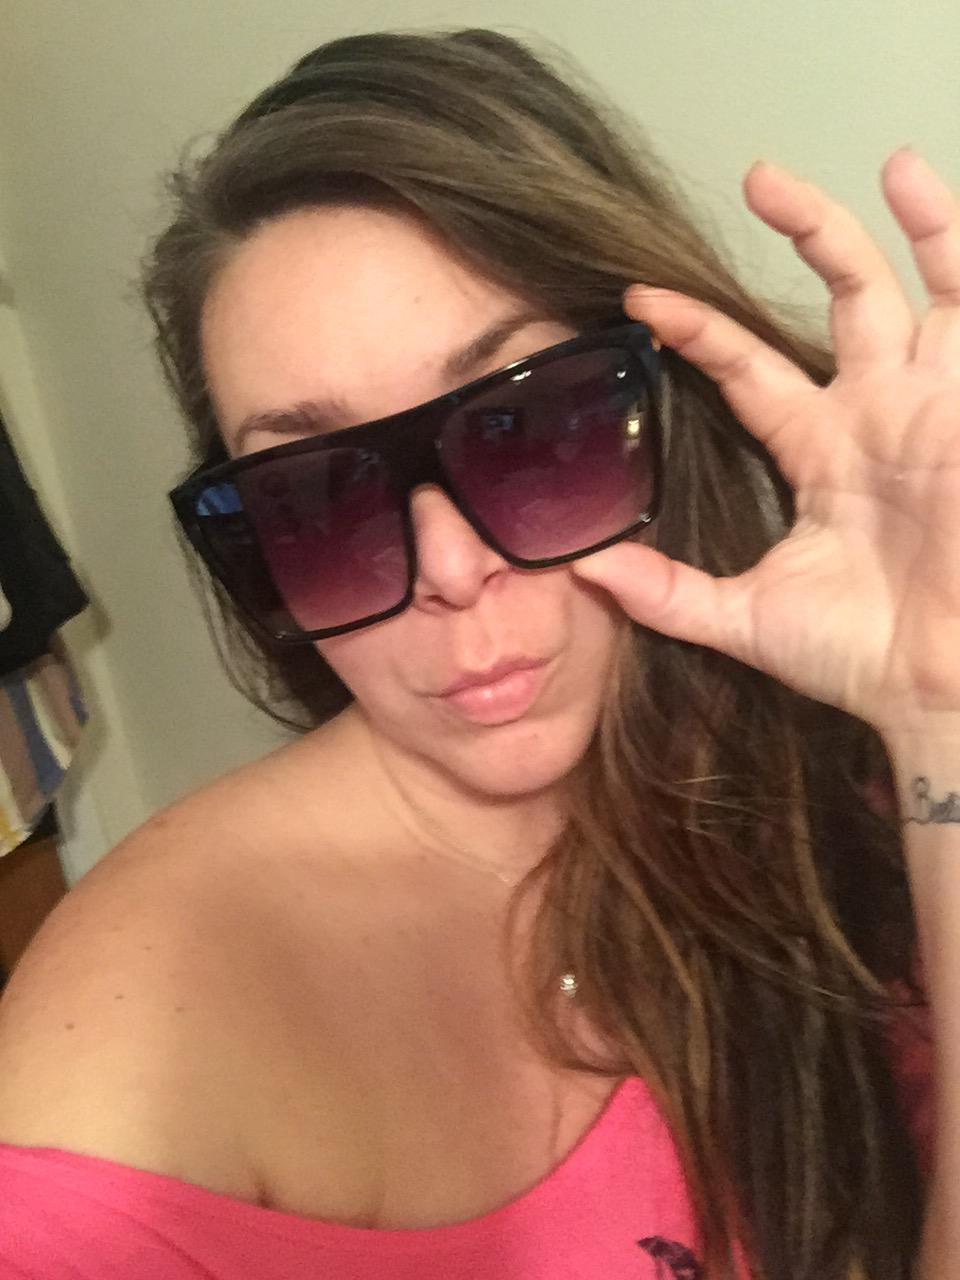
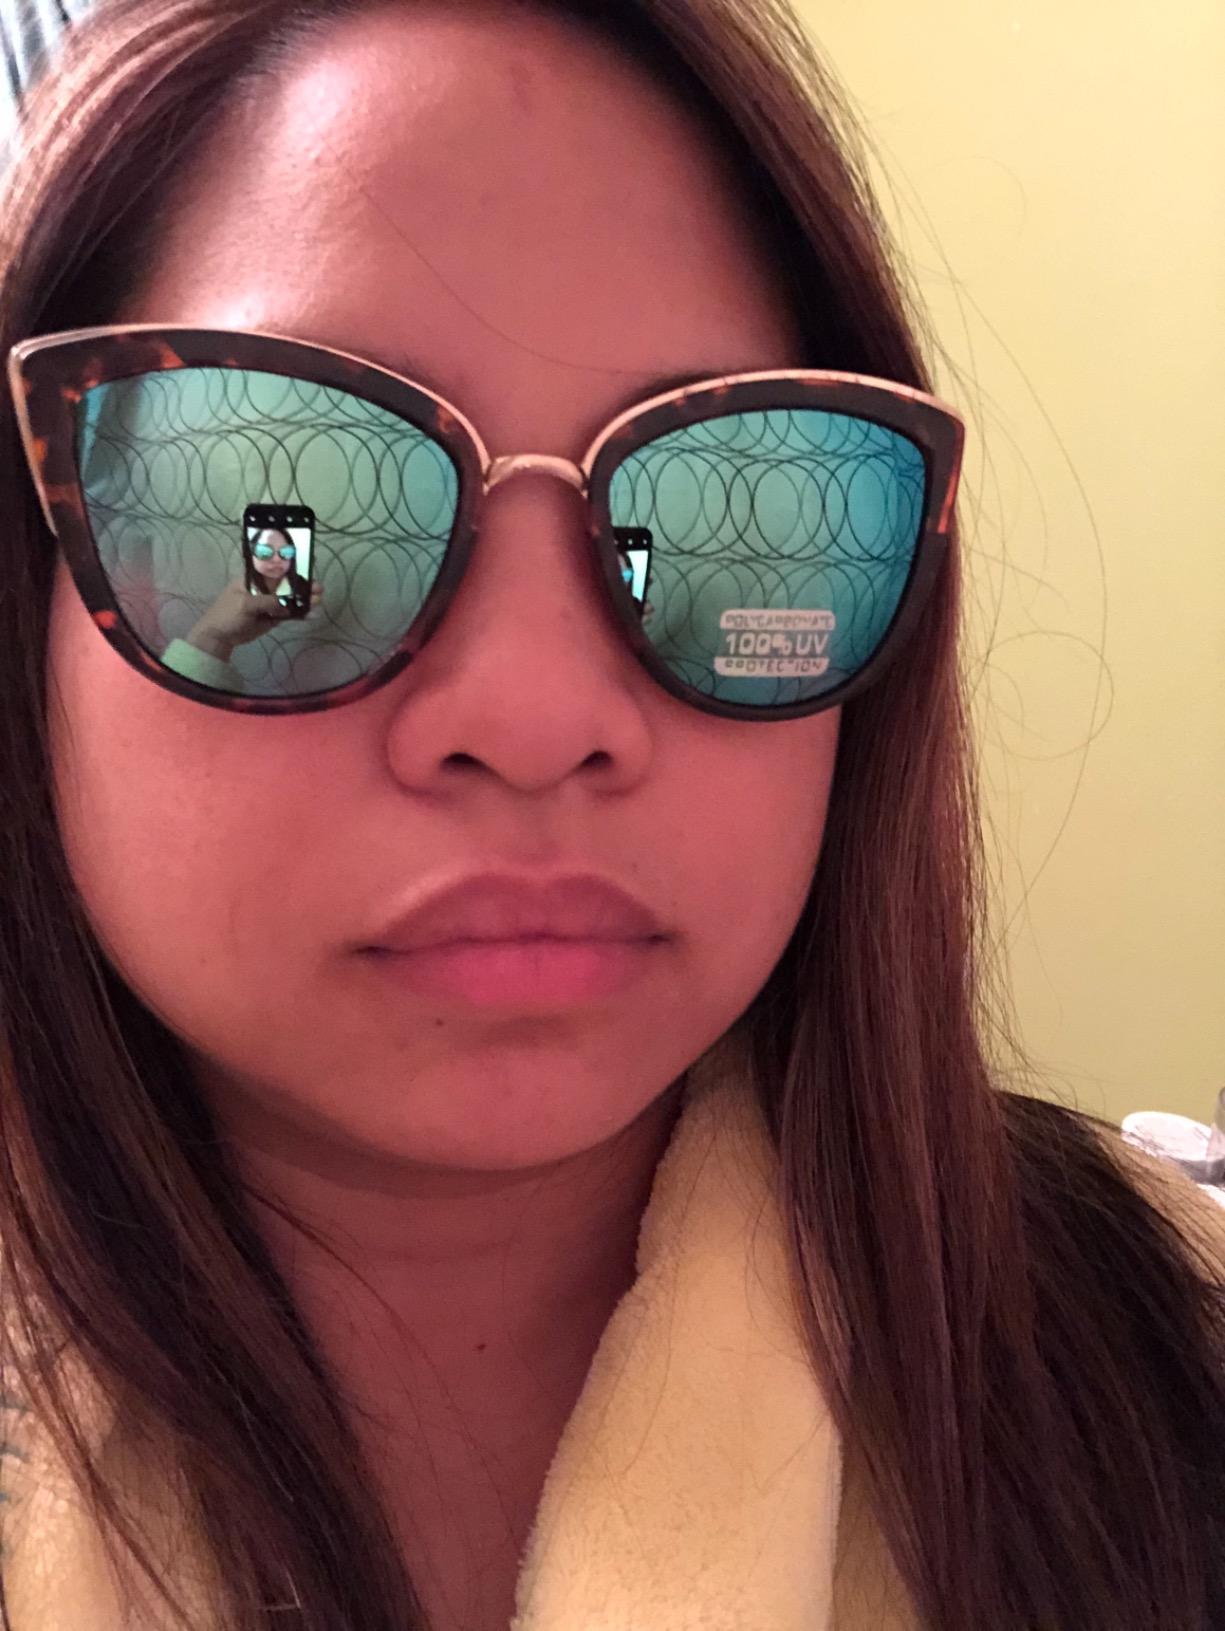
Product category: accessories_sunglasses
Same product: no